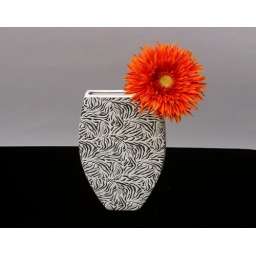
aa Orange fake flower in balck and white vase